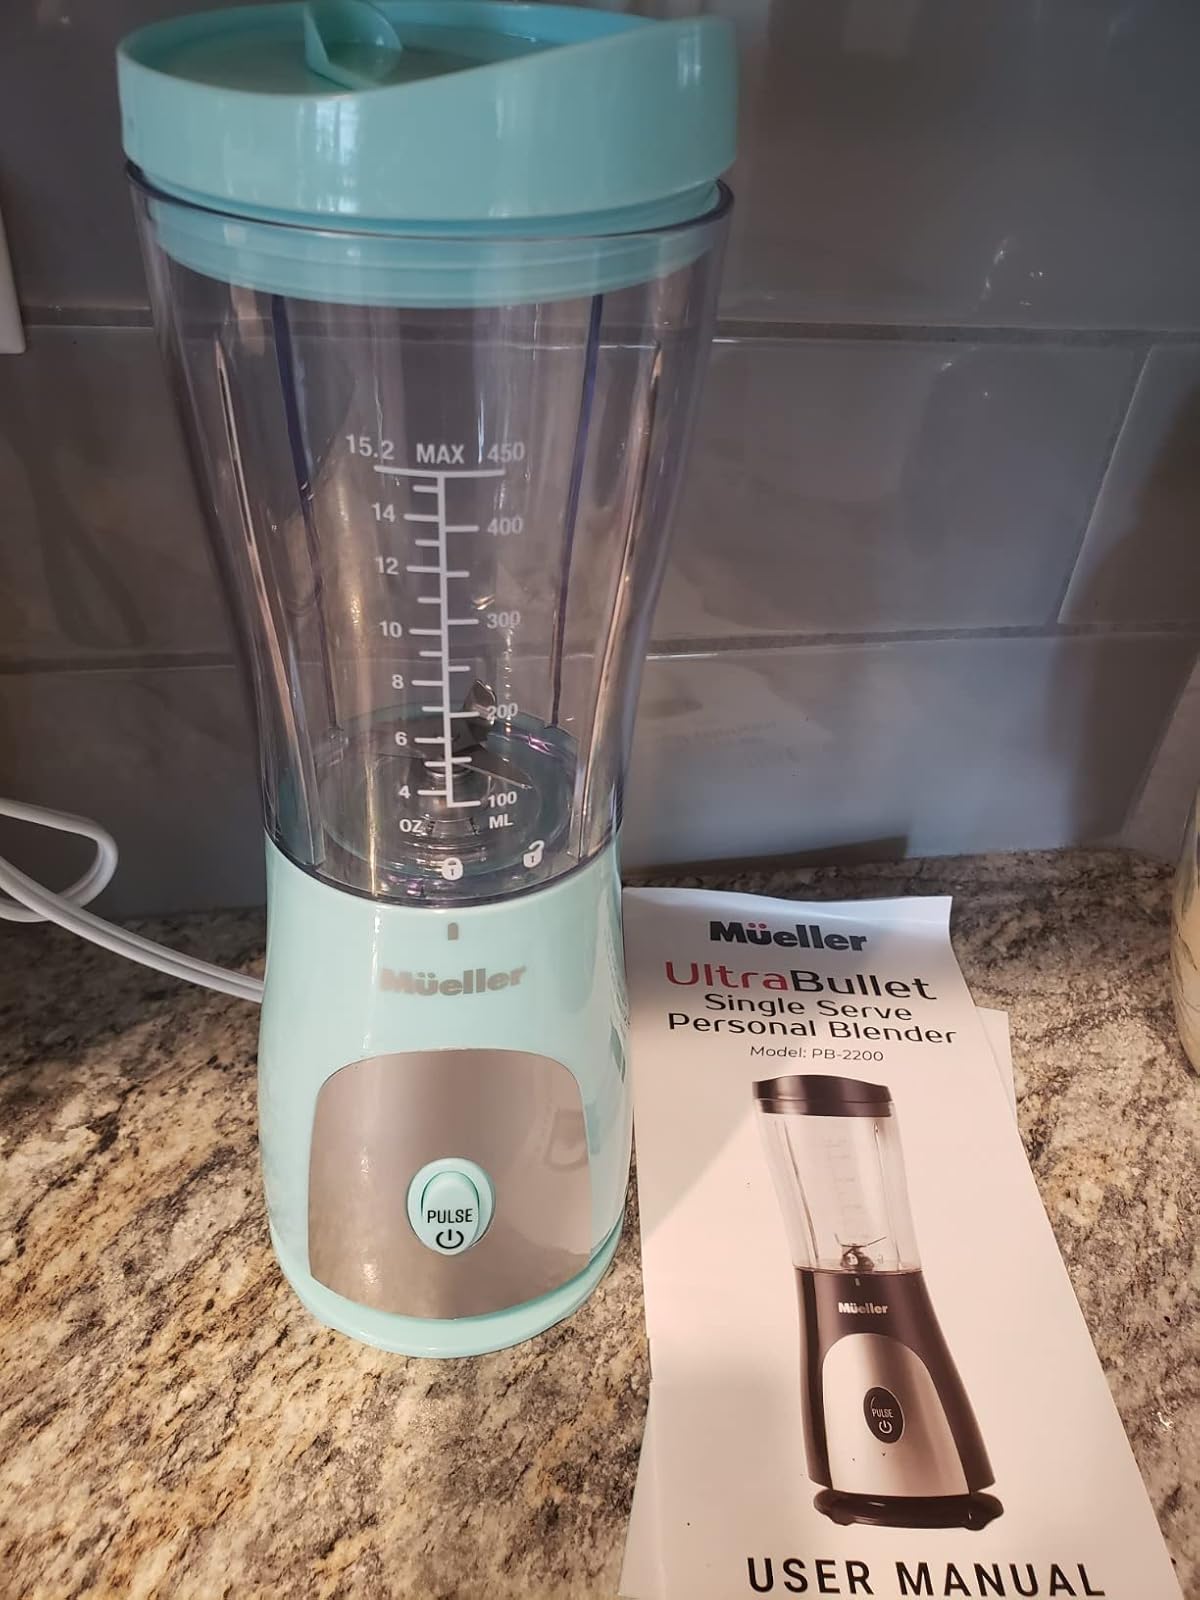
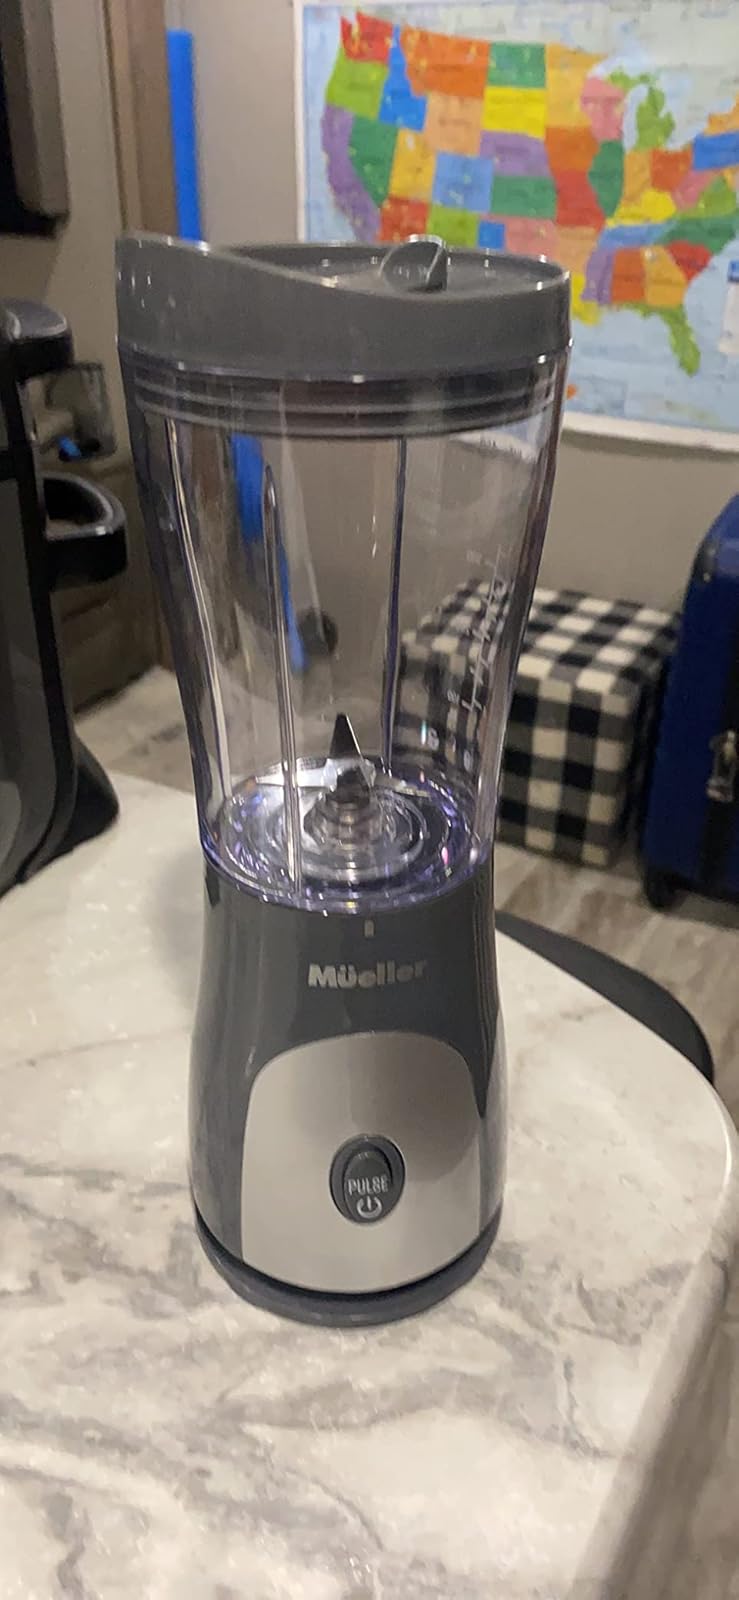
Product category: items_blender
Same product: no